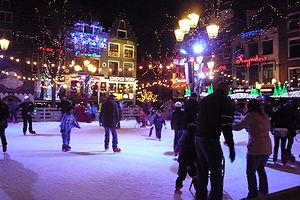
La Leidseplein est l'une des places principales de la capitale néerlandaise Amsterdam, située au sud-ouest du centre historique et au nord-ouest du Rijksmuseum. Elle se trouve à proximité immédiate du Singelgracht, à l'intersection du Weteringschans, dont elle est séparée par le Kleine-Gartmanplantsoen, de la Marnixstraat et de la Leidsestraat. Elle est desservie par les lignes 1, 2, 5, 7, 11, 12 et 19 du tramway d'Amsterdam.